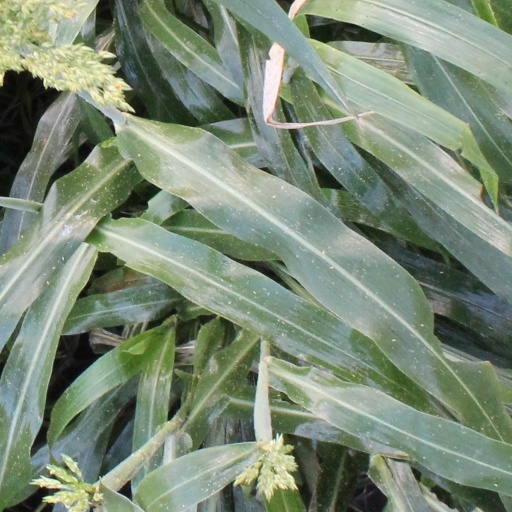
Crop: sorghum